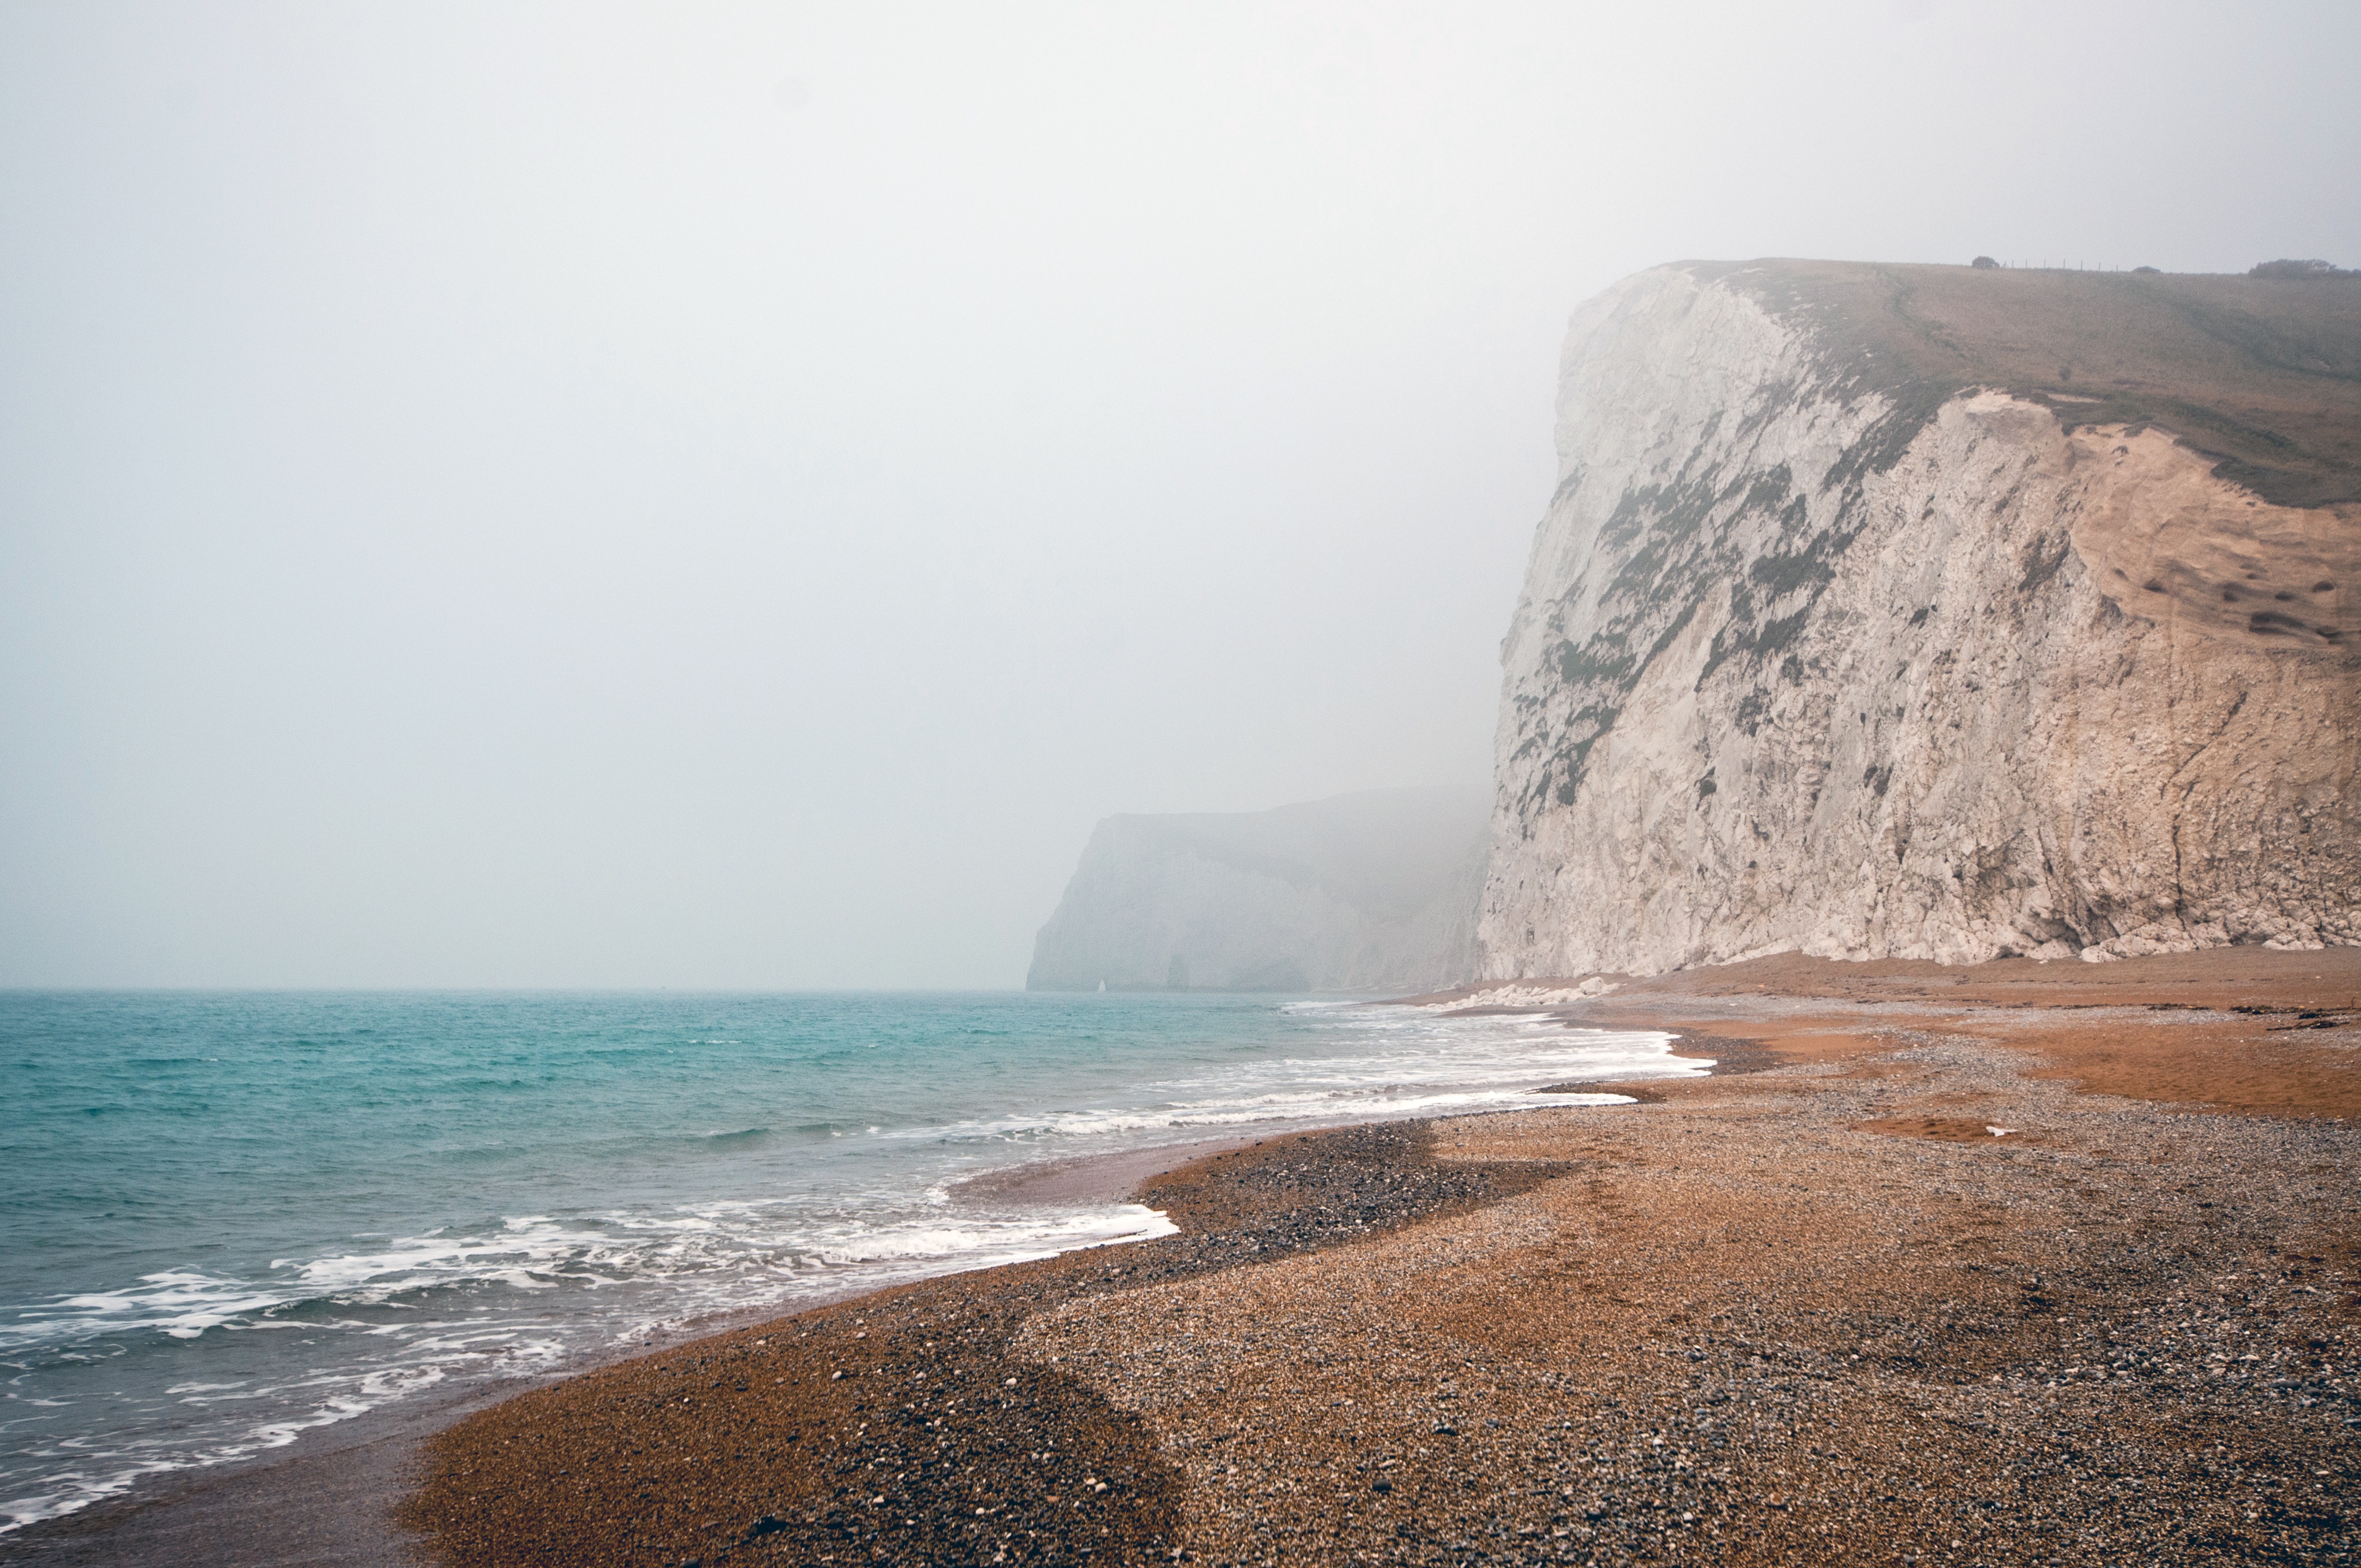
beach, sea, coast, sand, rock, ocean, horizon, fog, shore, wave, cliff, bay, terrain, body of water, cape, landform, atmospheric phenomenon, wind wave